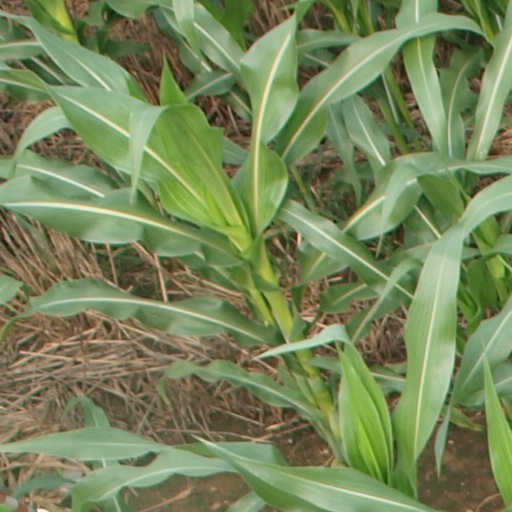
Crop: maize; corn